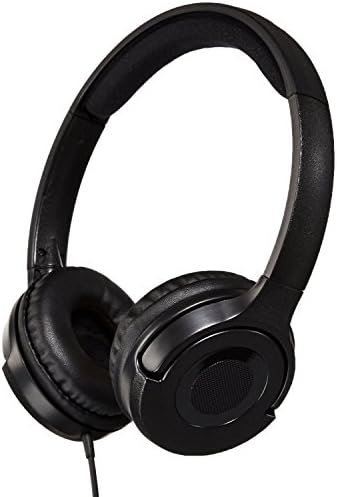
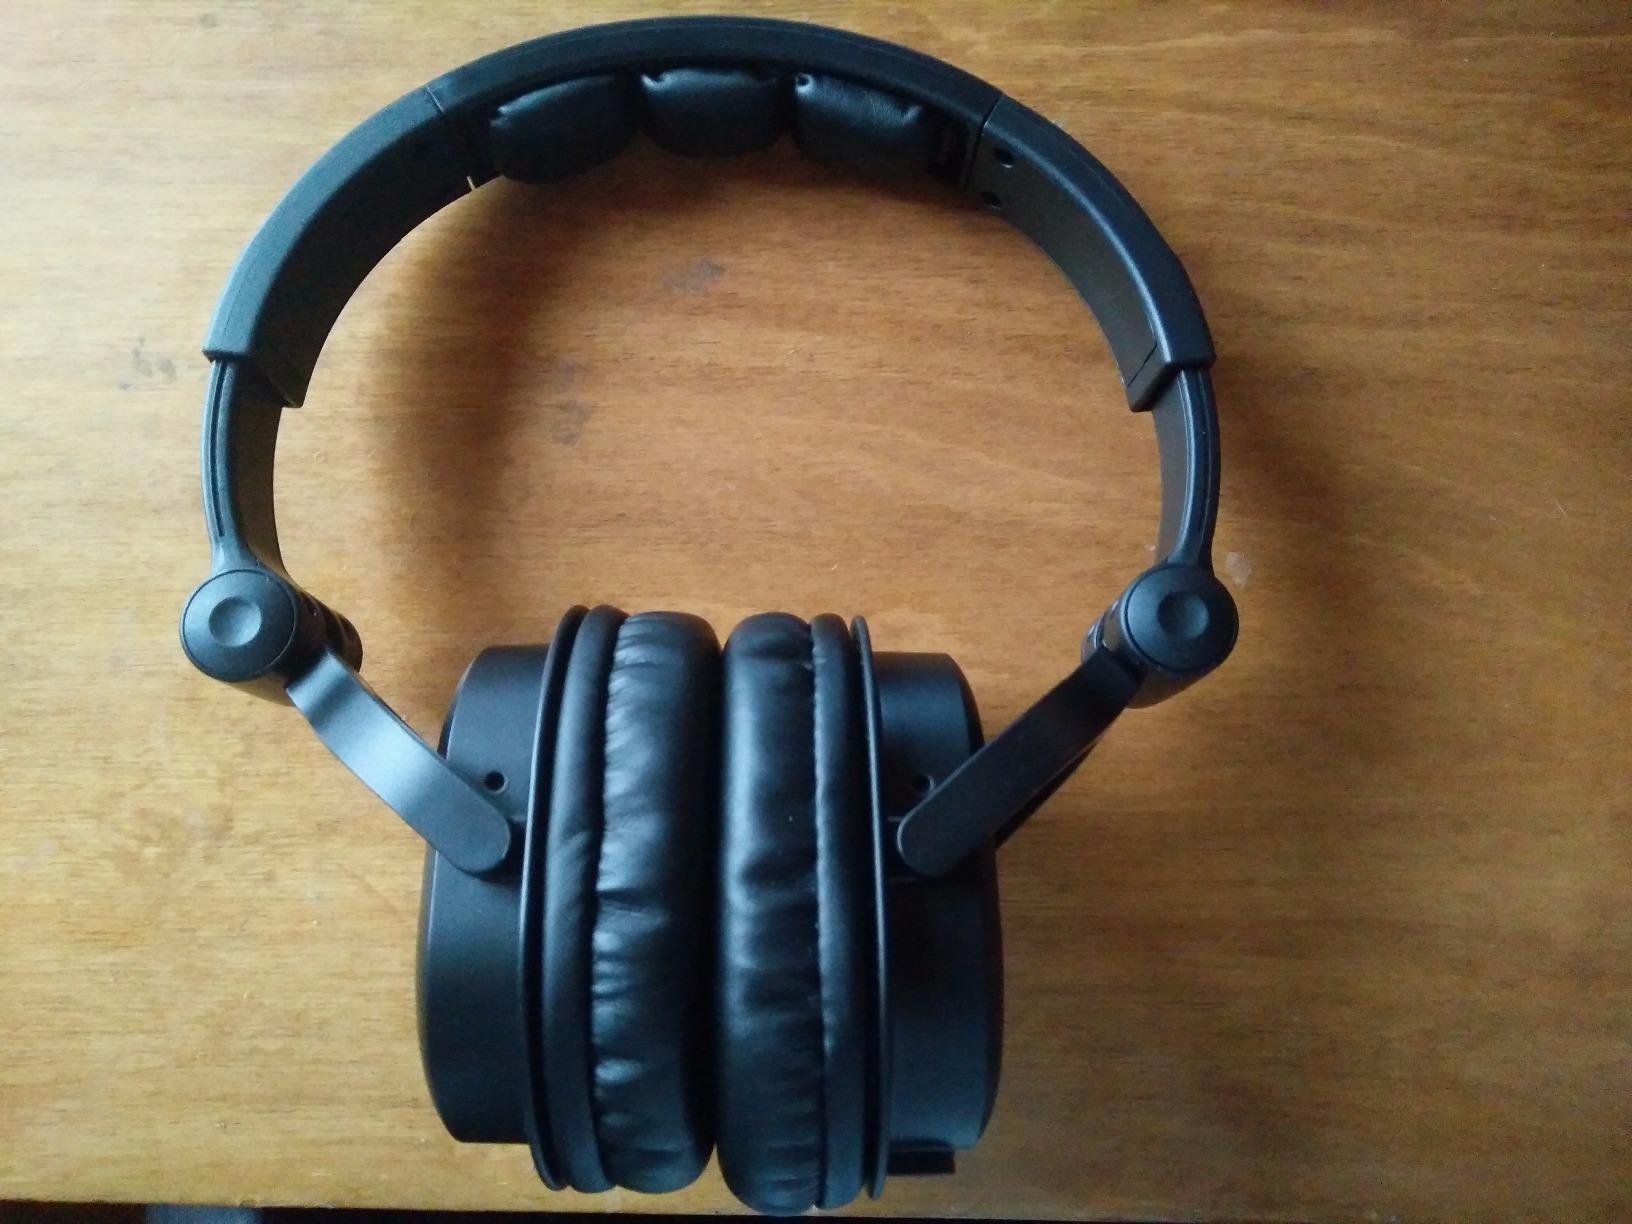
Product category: headphones
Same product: no